Environmental impacts of beavers

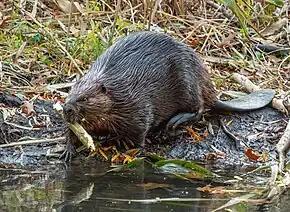
A beaver swimming in High Park, Toronto. Beavers make their way through the city by traversing the city's waterways.

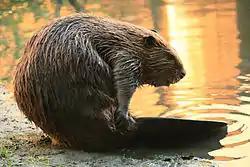
A beaver grooming itself near the Alhambra Creek, in Martinez, California.

Conventional wisdom has held that beavers girdle and fell trees and that they diminish riparian trees and vegetation, but the opposite appears to be true when studies are conducted longer-term. In 1987, Beier reported that beavers had caused local extinction of Quaking aspen ("Populus tremuloides") and Black cottonwood ("Populus trichocarpa") on 4–5% of stream reaches on the lower Truckee River in the Sierra Nevada mountains; however willow ("Salix" spp.) responded by regrowing vigorously in most reaches. He further speculated that without control of beaver populations, aspen and cottonwood could go extinct on the Truckee River. Not only have aspen and cottonwood survived ongoing beaver colonization, but a recent study of ten Sierra Nevada streams in the Lake Tahoe basin using aerial multispectral videography has also shown that deciduous, thick herbaceous, and thin herbaceous vegetation are more highly concentrated near beaver dams, whereas coniferous trees are decreased. These findings are consistent with those of Pollock, who reported that in Bridge Creek, a stream in semiarid eastern Oregon, the width of riparian vegetation on stream banks was increased several-fold as beaver dams watered previously dry terraces adjacent to the stream.